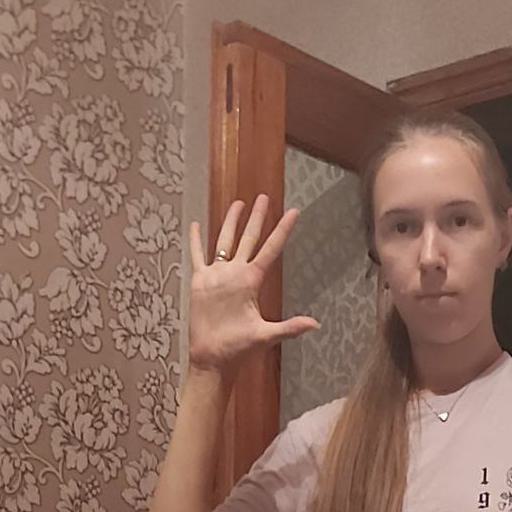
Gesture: palm